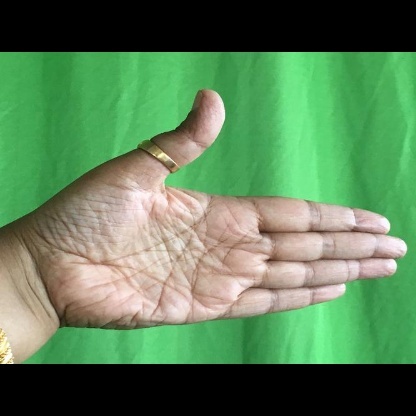
Mudra: Ardhachandran